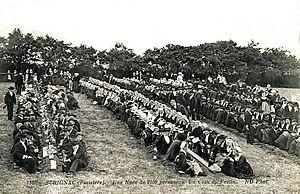
Un coin du festin d'une noce de 2100 personnes en 1912 à Scrignac. Il s'agit du mariage de Pierre Marie Auffret et Anne Marie Brousseau.